Hilda Solis

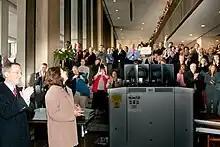
Secretary Solis is greeted on her first day of work at the Frances Perkins Building.

Solis's confirmation hearings were held on January 9, 2009, before the Senate Health, Education, Labor, and Pensions Committee. Committee chair Ted Kennedy repeatedly praised her, while, despite examination by Republican members, Solis declined to discuss specific policy issues, including the Employee Free Choice Act. Several days later, Senate Republicans said they might try to put a procedural hold on her nomination because of her unwillingness to answer questions in detail in the hearings. By January 23, a secret hold was placed on the nomination by an anonymous Republican. A series of written questions and responses between Republican members and Solis followed, during which she was more forthcoming. Republican Mike Enzi pressed her on whether her unpaid high-level positions at American Rights at Work constituted prohibited lobbying activity; Solis denied violation of rules of conduct and stated she had not helped lobbying. Solis did acknowledge that she had failed to report those positions on her annual House financial disclosure forms at the time, which a White House spokesperson argued was an unintentional oversight. On February 2, Obama appointed veteran Labor Department official Edward C. Hugler as Acting Secretary. The prolonged process was considered by some Republican aides to be a preview of future battles on labor issues between the Obama administration and Republicans in Congress.